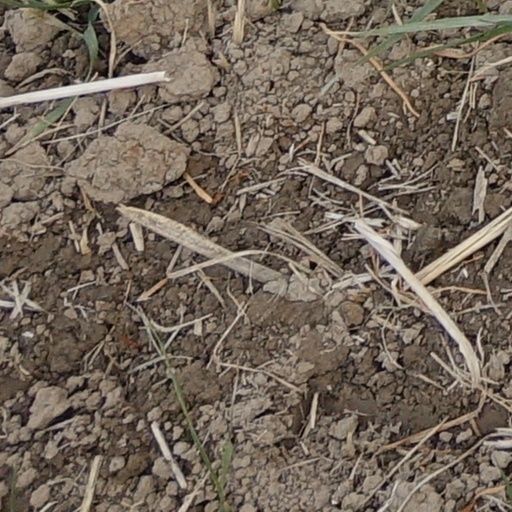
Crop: wheat